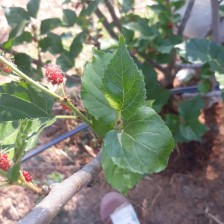
Variety: ChiangMai60